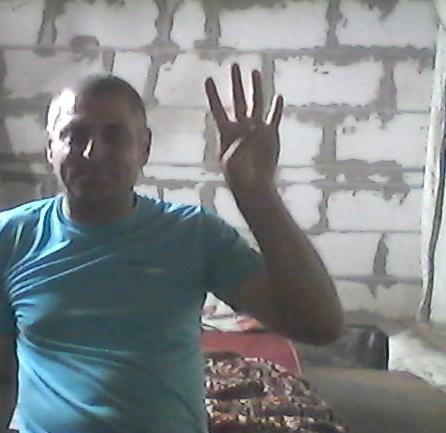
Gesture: four